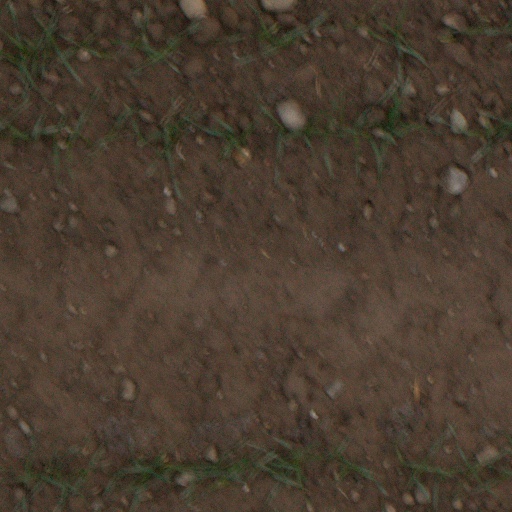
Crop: wheat